Gazaway Bugg Lamar

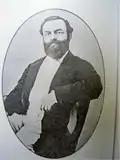
CSA Colonel Charles Augustus Lafayette Lamar killed 1865.

Around this time he became worried about his eldest son, Charles Augustus Lafayette Lamar, whom he had appointed to look after his business affairs in Georgia. But the younger Lamar invested in "The Wanderer", a ship used to smuggle in several hundred slaves in 1858 from the Congo to Jekyll Island, in violation of US law prohibiting the Atlantic slave trade. Four hundred survived the voyage and were sold in South Carolina and Georgia. Lamar and three other men were charged with slave trading, a capital offense. None of the defendants were convicted, as there were several hung juries and mistrials. However, Lamar and three other men were later arrested after trying to break another codefendant out of jail. They all later pleaded guilty to charges of attempting to rescue their. Each of them were sentenced to 30 days in jail and fined $250.